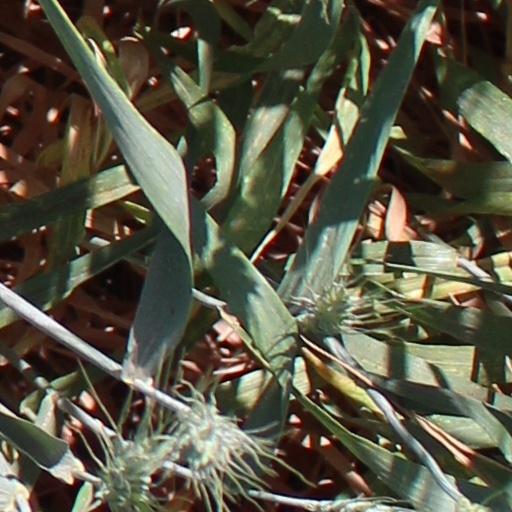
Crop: wheat